Paramahamsa

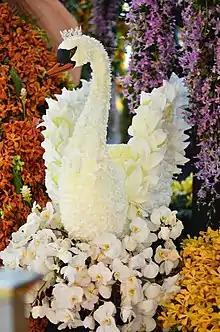
A Beautiful painting of Swan.

"Paramahamsa" is a Sanskrit word translated as 'supreme swan'. The word is compounded of Sanskrit परम "parama" meaning 'supreme', 'highest', or 'transcendent' (from PIE "per" meaning 'through', 'across', or 'beyond', cognate with English "far") and Sanskrit हंस "hamsa" meaning 'swan or wild goose'. The prefix "parama" is the same element seen in "Parameshwara", a title for God. In Hindic tradition, swans are noted for characteristics of discipline, stamina, grace, and beauty. "Hamsa" may be spelled "hansa." As described by Paramahansa Yogananda, author of "Autobiography of a Yogi" in which he states that "hansa" literally means "swan." "The white swan," he clarifies " is mythologically represented as the vehicle or mount of Brahma the Creator. The sacred "hansa", said to have the power of extracting only milk from a mixture of milk and water, is thus a symbol of spiritual discrimination." Yogananda adds ""Ahan-sa" or "‘hansa" (pronounced "hong-sau") is literally “I am He.” These potent SANSKRIT syllables possess a vibratory connection with the incoming and the outgoing breath. Thus with his every breath man unconsciously asserts the truth of his being."